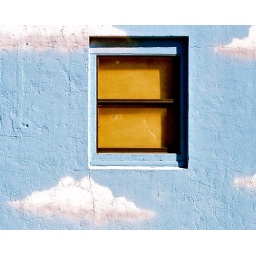
window in the sky